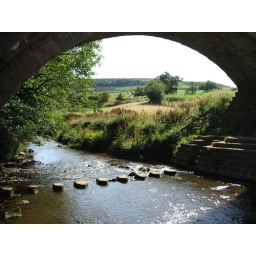
Stepping stones under the pack horse bridge at Danby